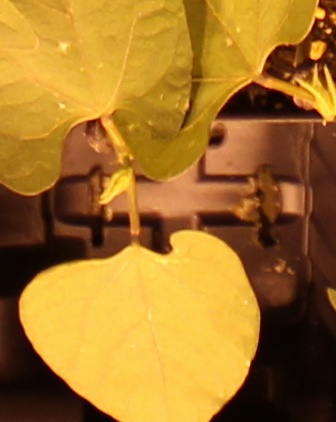
Label: Blackbean